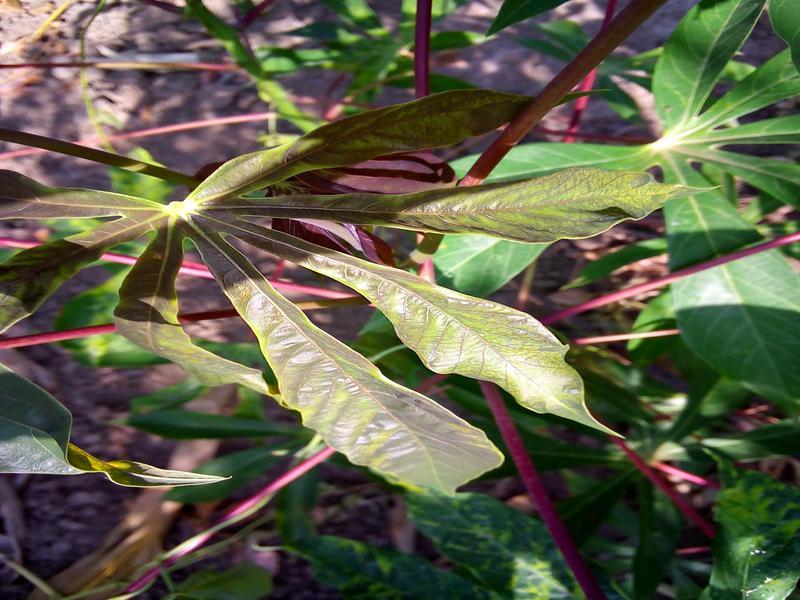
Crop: cassava
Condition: mosaic_disease